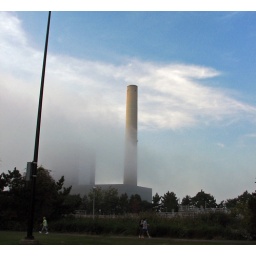
Here, the fog rolling in off of the water has obscured the building but hasn't gotten all of the smoke stack yet.